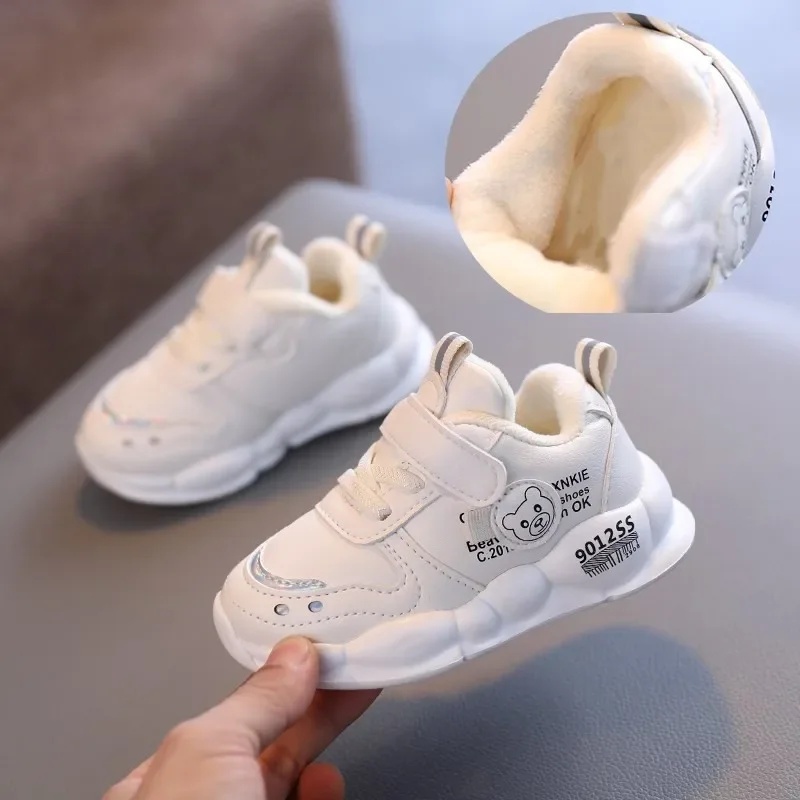
Tênis Luxuosos de Algodão para Bebês - Outono/Inverno
Tênis Luxuosos de Algodão para Bebês - Outono/Inverno Apresentamos os Tênis Luxuosos de Algodão para Bebês , a escolha perfeita para manter os pés dos pequenos aquecidos e confortáveis ​​durante as estações mais frias. Com um design sofisticado e materiais de alta qualidade, estes tênis são ideais para bebês, meninos e meninas que merecem o melhor. Características e benefícios: Conforto Supremo: Forro de pelúcia macio que proporciona calor e conforto. Design Elegante: Disponível em cores monocromáticas que combinam com qualquer roupa. Segurança e Estabilidade: Sola de borracha para passos seguros. Fácil de calçar: Fecho em gancho e laço para ajuste perfeito e prático. Versatilidade: Ideal para uso diário, passeios e benefícios especiais. Transforme o guarda-roupa do seu bebê com os Tênis Luxuosos de Algodão , onde estilo e funcionalidade se encontra para oferecer o melhor em calçados infantis. Cláusula: Material: Couro PU de alta qualidade Faixa Etária: 7-36 meses Gênero: Unissex Estação: Outono e Inverno Tipo de Fecho: Gancho e laço
Brand: Use Sezo
Category: Apparel & Accessories > Shoes > Baby & Toddler Shoes > First Steps & Crawlers